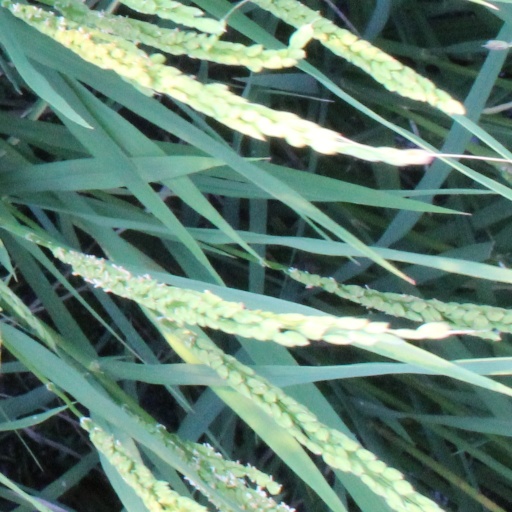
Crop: rice